Jean-Léon Gérôme

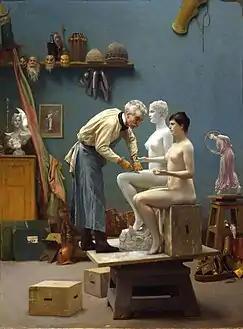
"Working in Marble", 1890, Dahesh Museum of Art; Gérôme depicts himself sculpting "Tanagra", likely from model Emma Dupont, with "Pygmalion and Galatea" in the background.

During the last decades of his career, as his own work fell out of fashion, Gérôme was harshly critical of Impressionism. In 1894, he caused a scandal over his opposition to the Caillebotte bequest to the state which eventually became the foundation of the Musée d'Orsay collection. He organized a public demonstration in his atelier and gave interviews to reporters, including these comments published in the journal "L'Éclair":